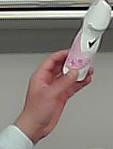
Product: rexona_spray